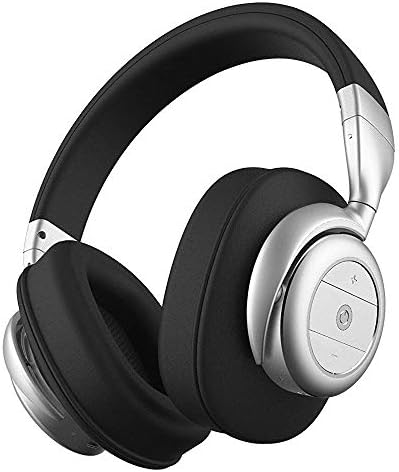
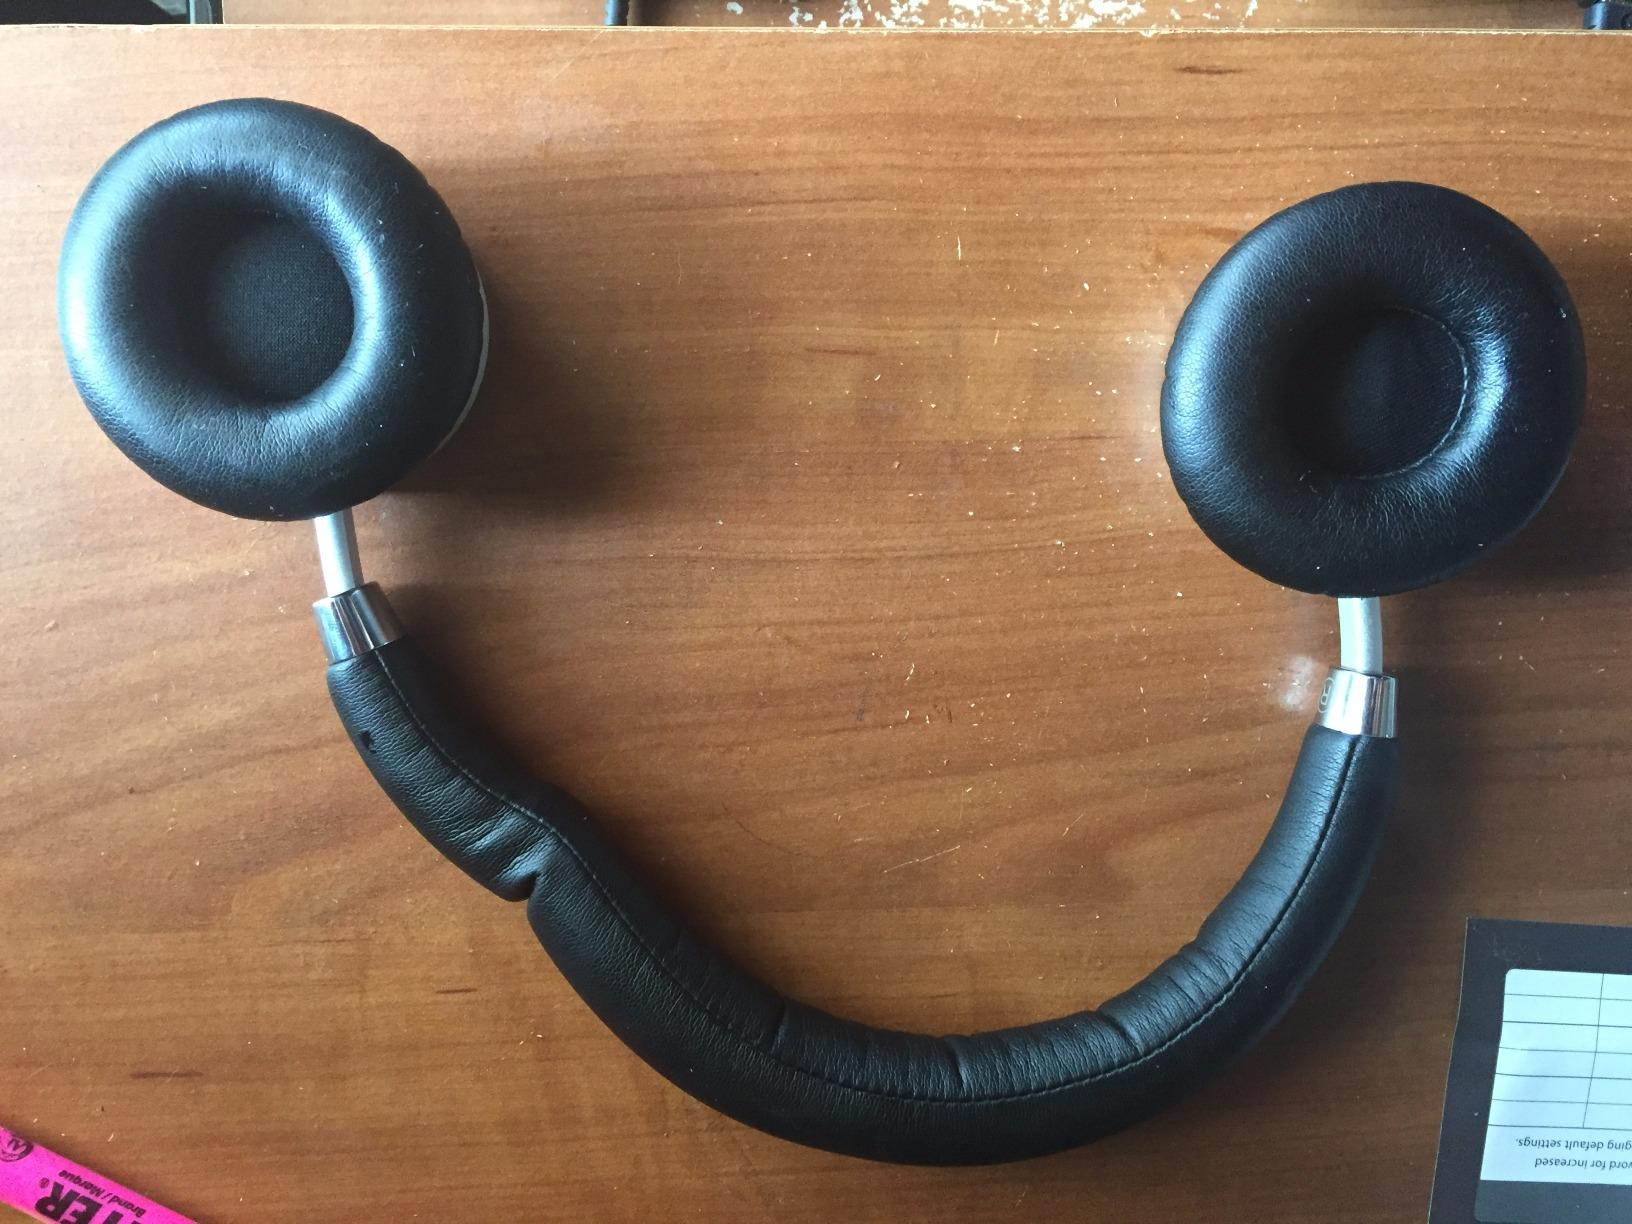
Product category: headphones
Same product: no